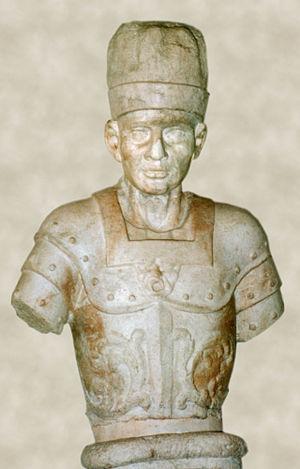
Bartolomeo Colleoni, supposé né à Solza, près de Bergame, entre 1395 et 1400 et mort au château de Malpaga le 2 novembre 1475, est un condottiere italien du XVᵉ siècle.